Salford City F.C.

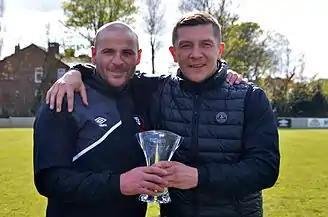
Bernard Morley (left) and Anthony Johnson were appointed joint-managers in January 2015.

With the proposed takeover of the club completed, the new ownership team were present at pre-season training in July 2014, at which Giggs suggested the consortium had ambitious aims for the non-league club, with a target of Championship level football within 15 years. It was confirmed that Baird would remain the club's chairman and Power would continue as manager. Prior to the start of the 2014–15 season, the club announced a showcase match against a "Class of '92 XI" featuring all five of the new owners which Salford City went on to win 5–1. The 2014–15 season began with a 4–1 win at Moor Lane against Scarborough Athletic, with several hardcore fans refusing to attend in protest to the changing of the club colours and badge, while the "Salford Star" dubbed the group "The Class of Vincent Tan" in reference to the Cardiff City owner who had also changed the club colours to red. The good start continued, with Salford unbeaten in the first 13 games. In September, the ownership team announced that they had agreed to sell a 50% stake in the club to Singapore–based billionaire Peter Lim, the owner of Valencia.